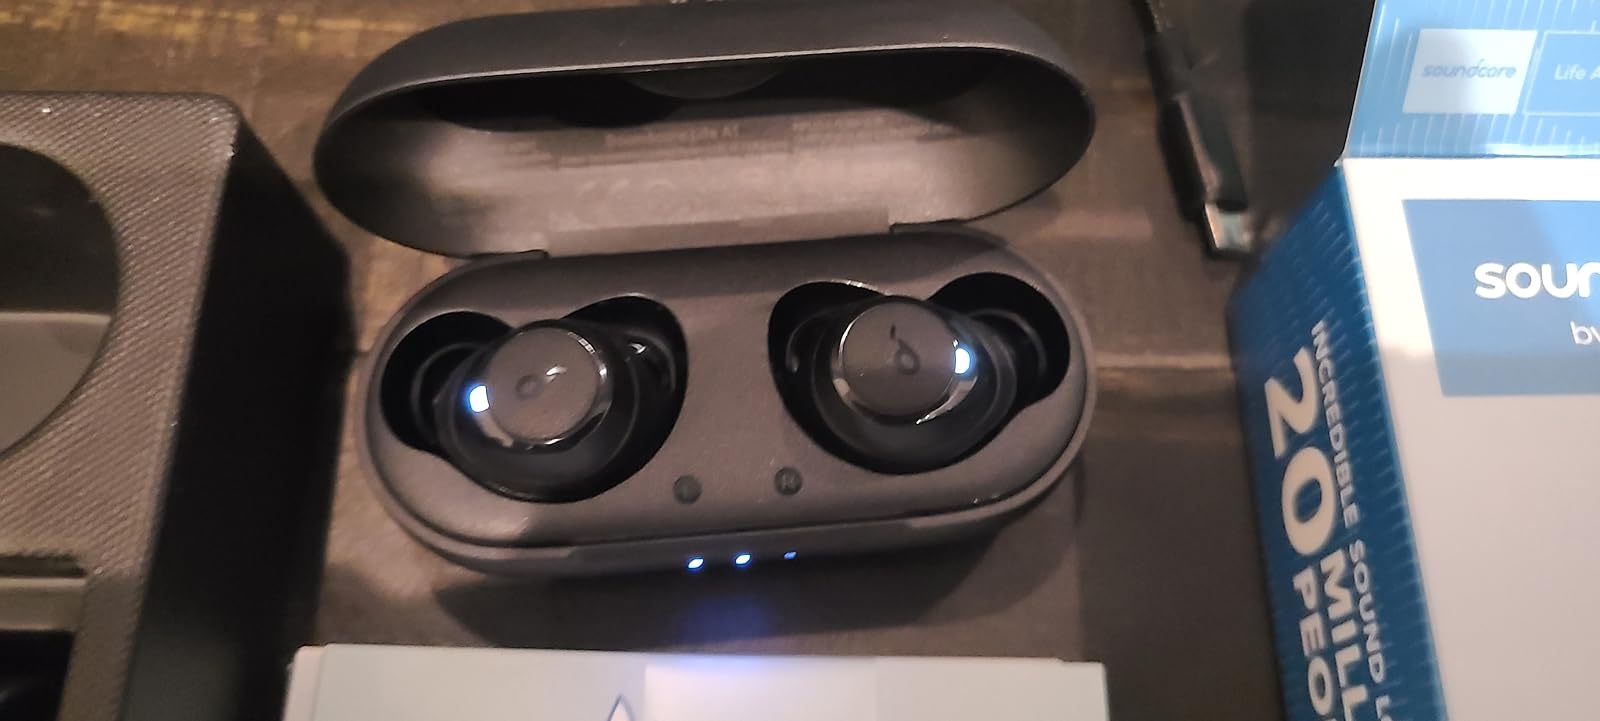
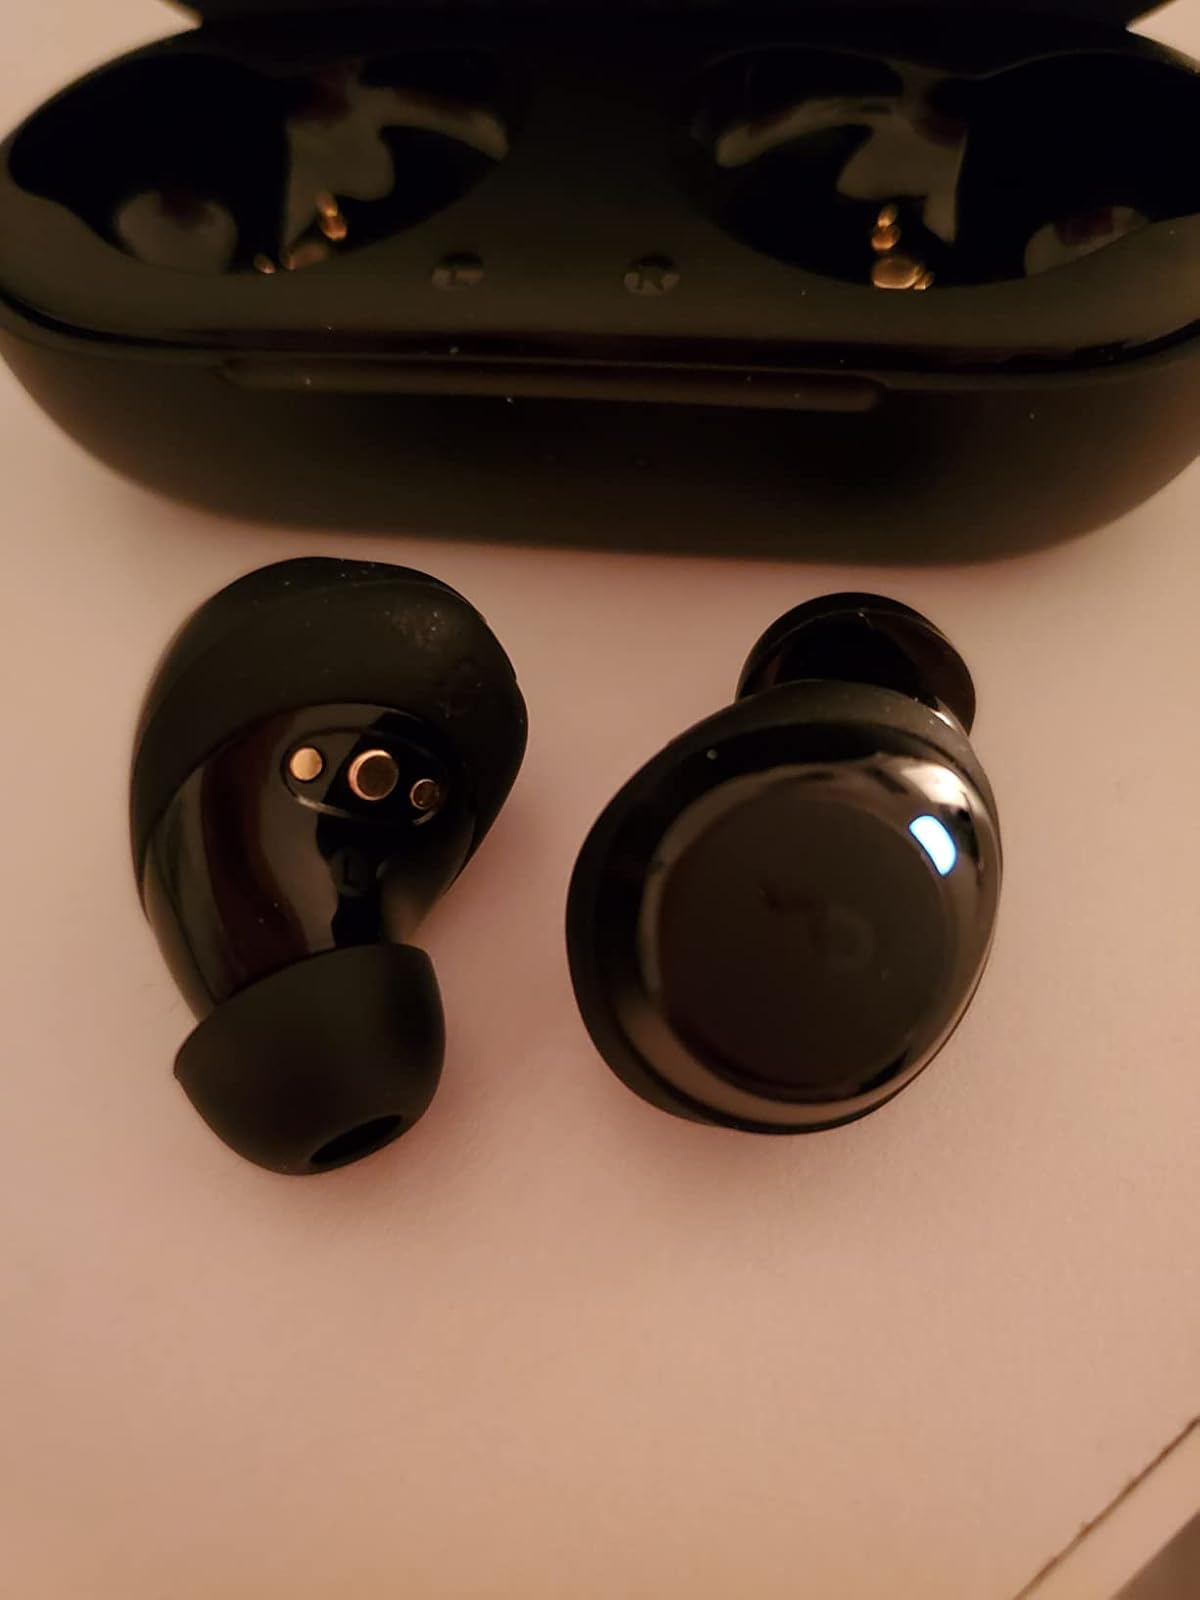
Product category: earbuds
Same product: yes